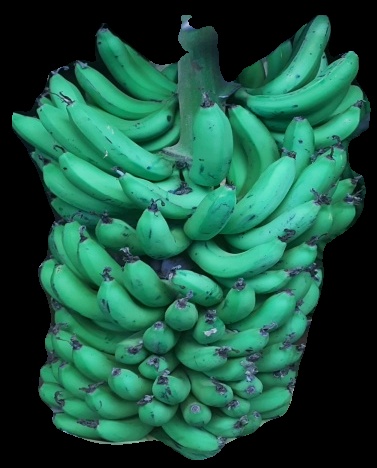
Variety: pachbale
Grade: grade1